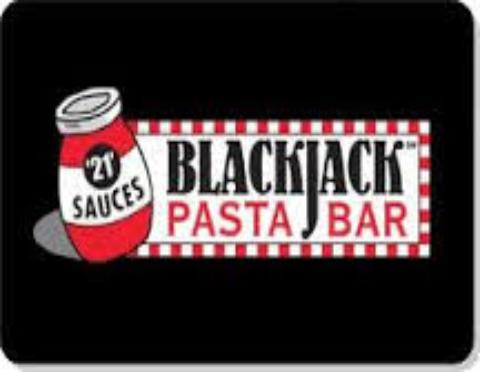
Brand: Blackjack Pizza
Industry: Food